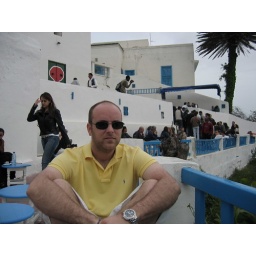
Enjoying one last glass of mint tea in Sidi Bousaid.Check the girl behind.I look like shit on that picture.